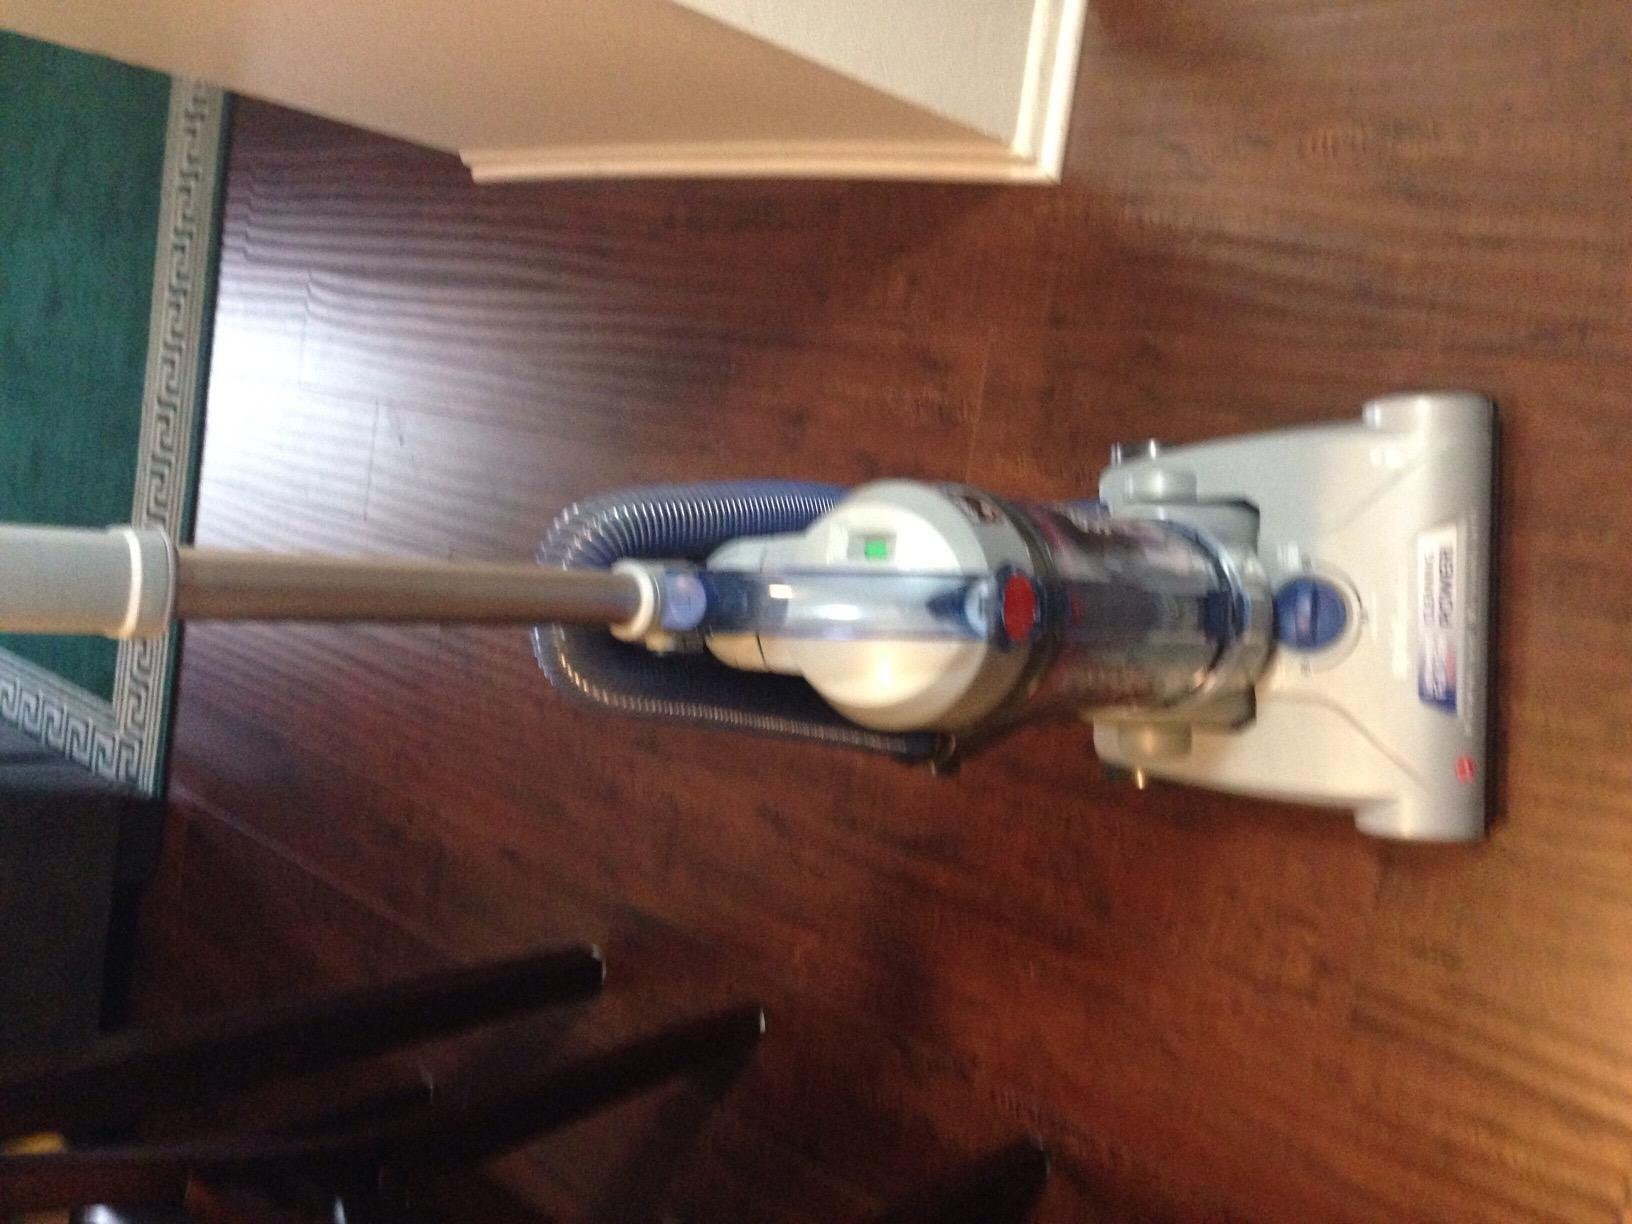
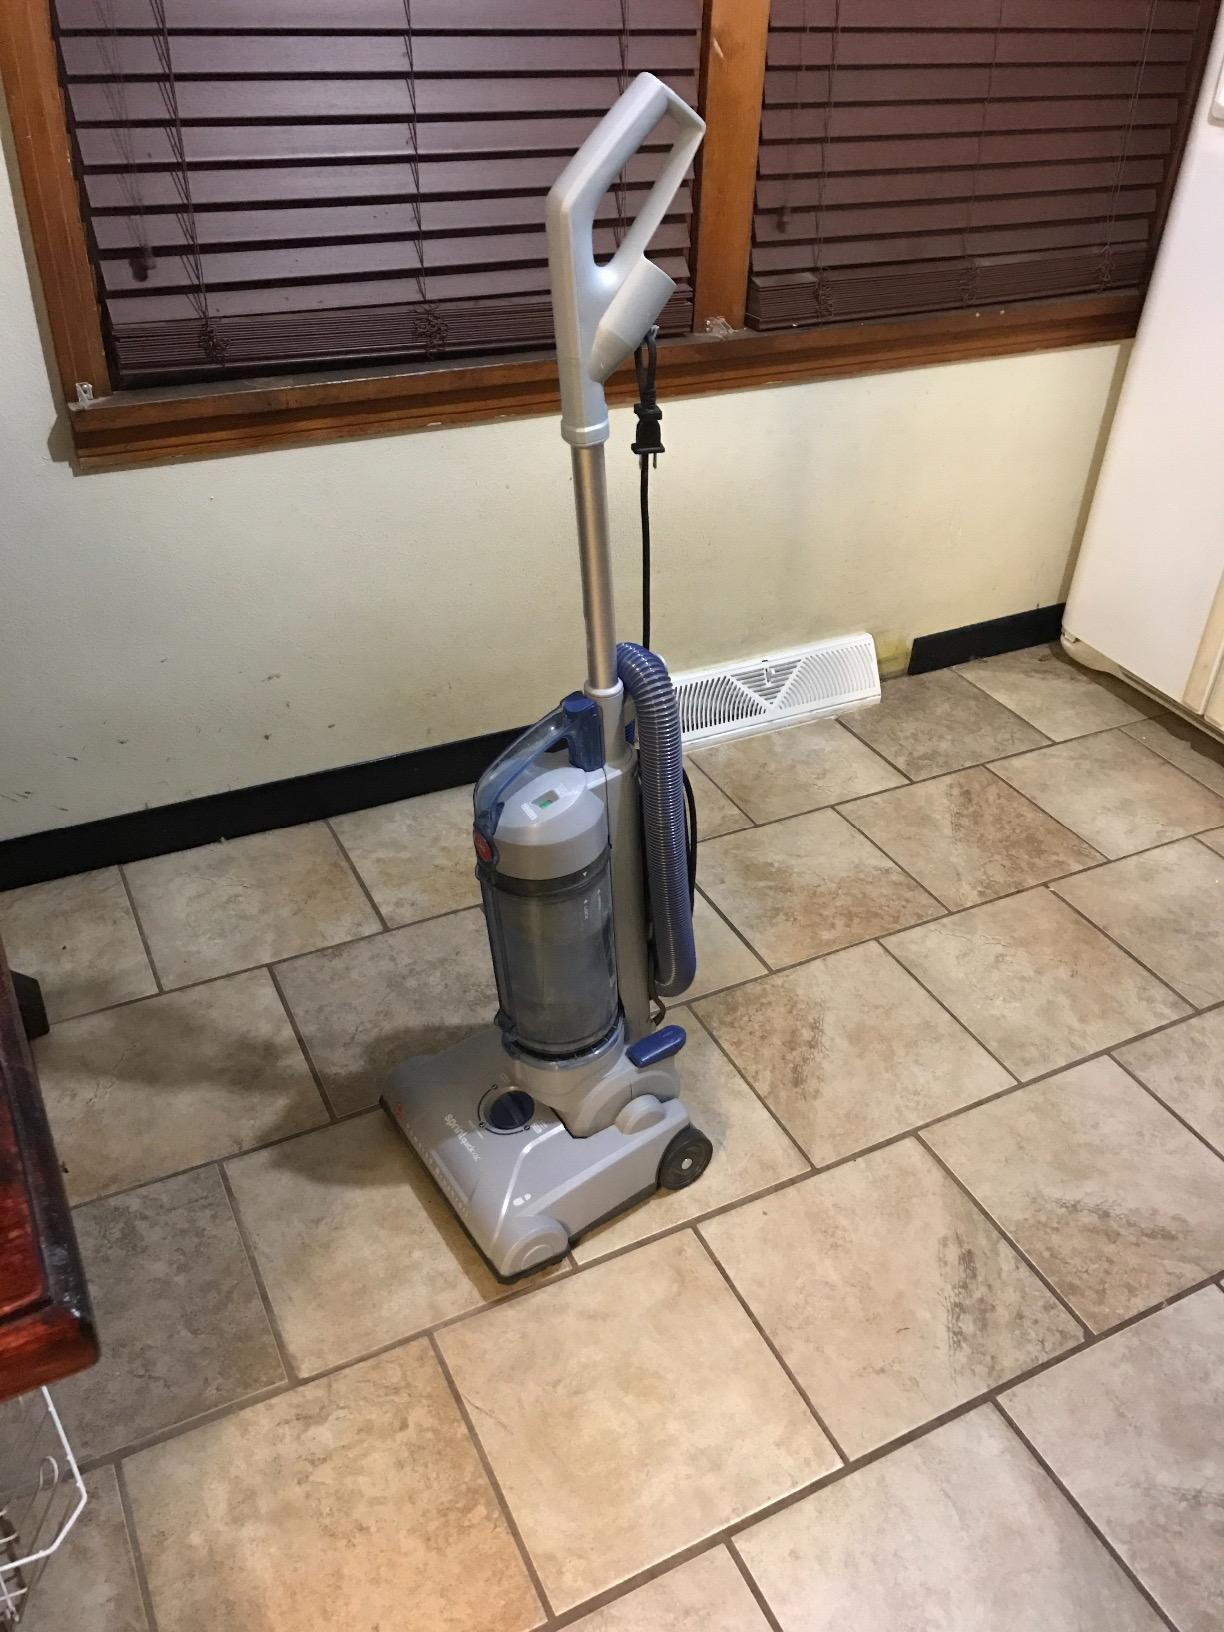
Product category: items_vacuum
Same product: yes